Death by boiling

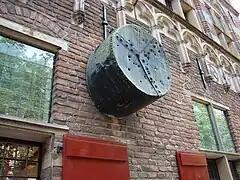
Execution cauldron at Deventer (Netherlands)

William de Soules, a nobleman involved in a conspiracy against Robert the Bruce, was reputed to be a sorcerer consorting with evil spirits, and was boiled alive in 1321 at Ninestane Rig. Around 1420, Melville, the sheriff of the Mearns and laird of Glenbervie, who was resented for his strictness, was apprehended by some other nobles and thrown into the kettle. The nobles are said to have each taken a spoonful of the brew afterwards.